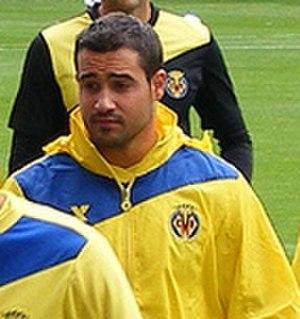
Mario Gaspar Pérez Martínez, plus communément appelé Mario Gaspar, est un footballeur espagnol né le 24 novembre 1990 à Novelda. Actuellement avec Villarreal, dans le Championnat d'Espagne, il joue au poste de latéral droit.